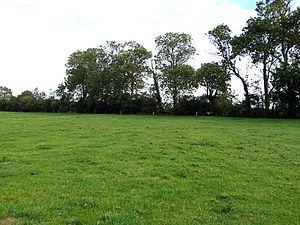
L’assaut du manoir de Brécourt est une bataille ayant opposé le 6 juin 1944 en Normandie des parachutistes de la 101ᵉ division aéroportée de l'US Army à des éléments de la Wehrmacht défendant une batterie d'artillerie. Exemple classique d'assaut permettant à une petite unité de s'emparer d'une position défensive tenue par une force supérieure en nombre, son efficacité tactique lui vaut d'être encore de nos jours enseigné dans certaines armées, notamment à l'Académie militaire de West Point.